Seiko

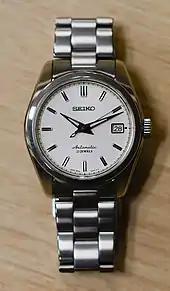
Seiko SARB035

In 1999, Seiko launched Spring Drive, the world's first mechanical wristwatch with the accuracy of quartz.